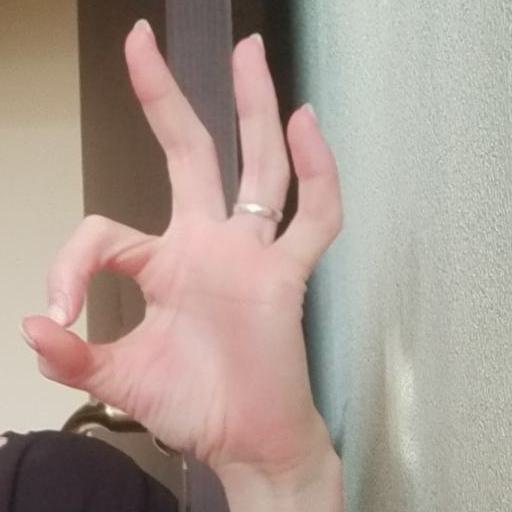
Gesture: ok